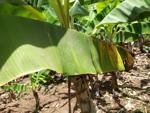
Label: segatoka